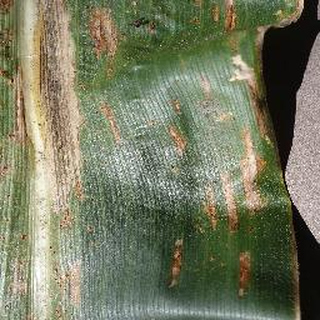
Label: corn_cercospora_leaf_spot